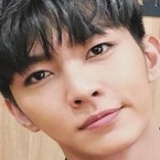
diễn viên Viêm Á Luân